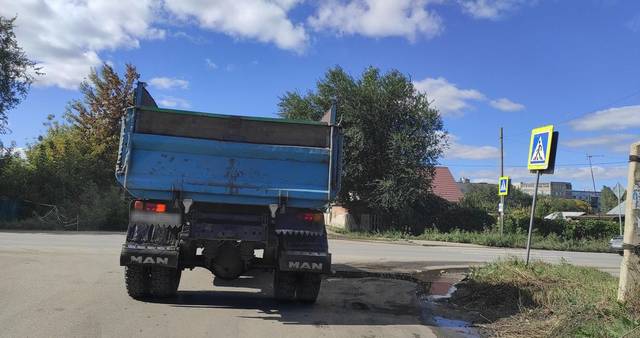
Region: Russia
Coordinates: 51.517, 81.193